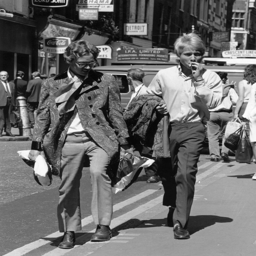
young men walk down filming location .